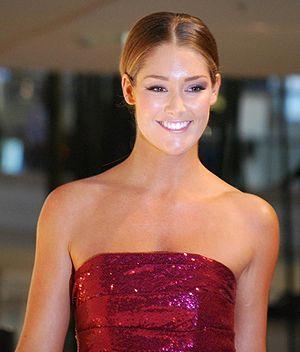
Miss Australie anciennement, était un concours de beauté féminine, réservé aux femmes de 18 à 26 ans d'Australie.